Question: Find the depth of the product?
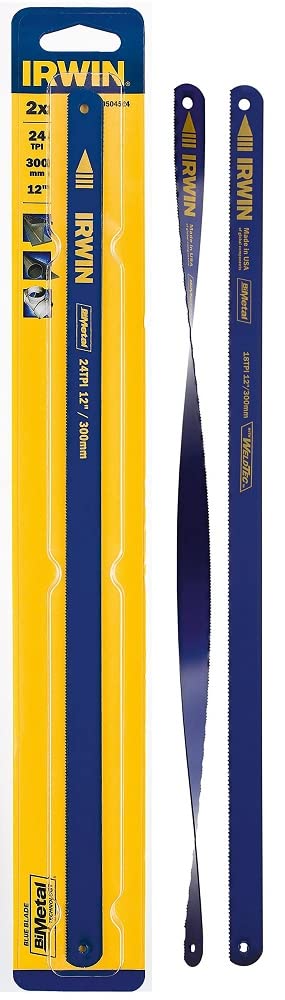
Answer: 300.0 millimetre